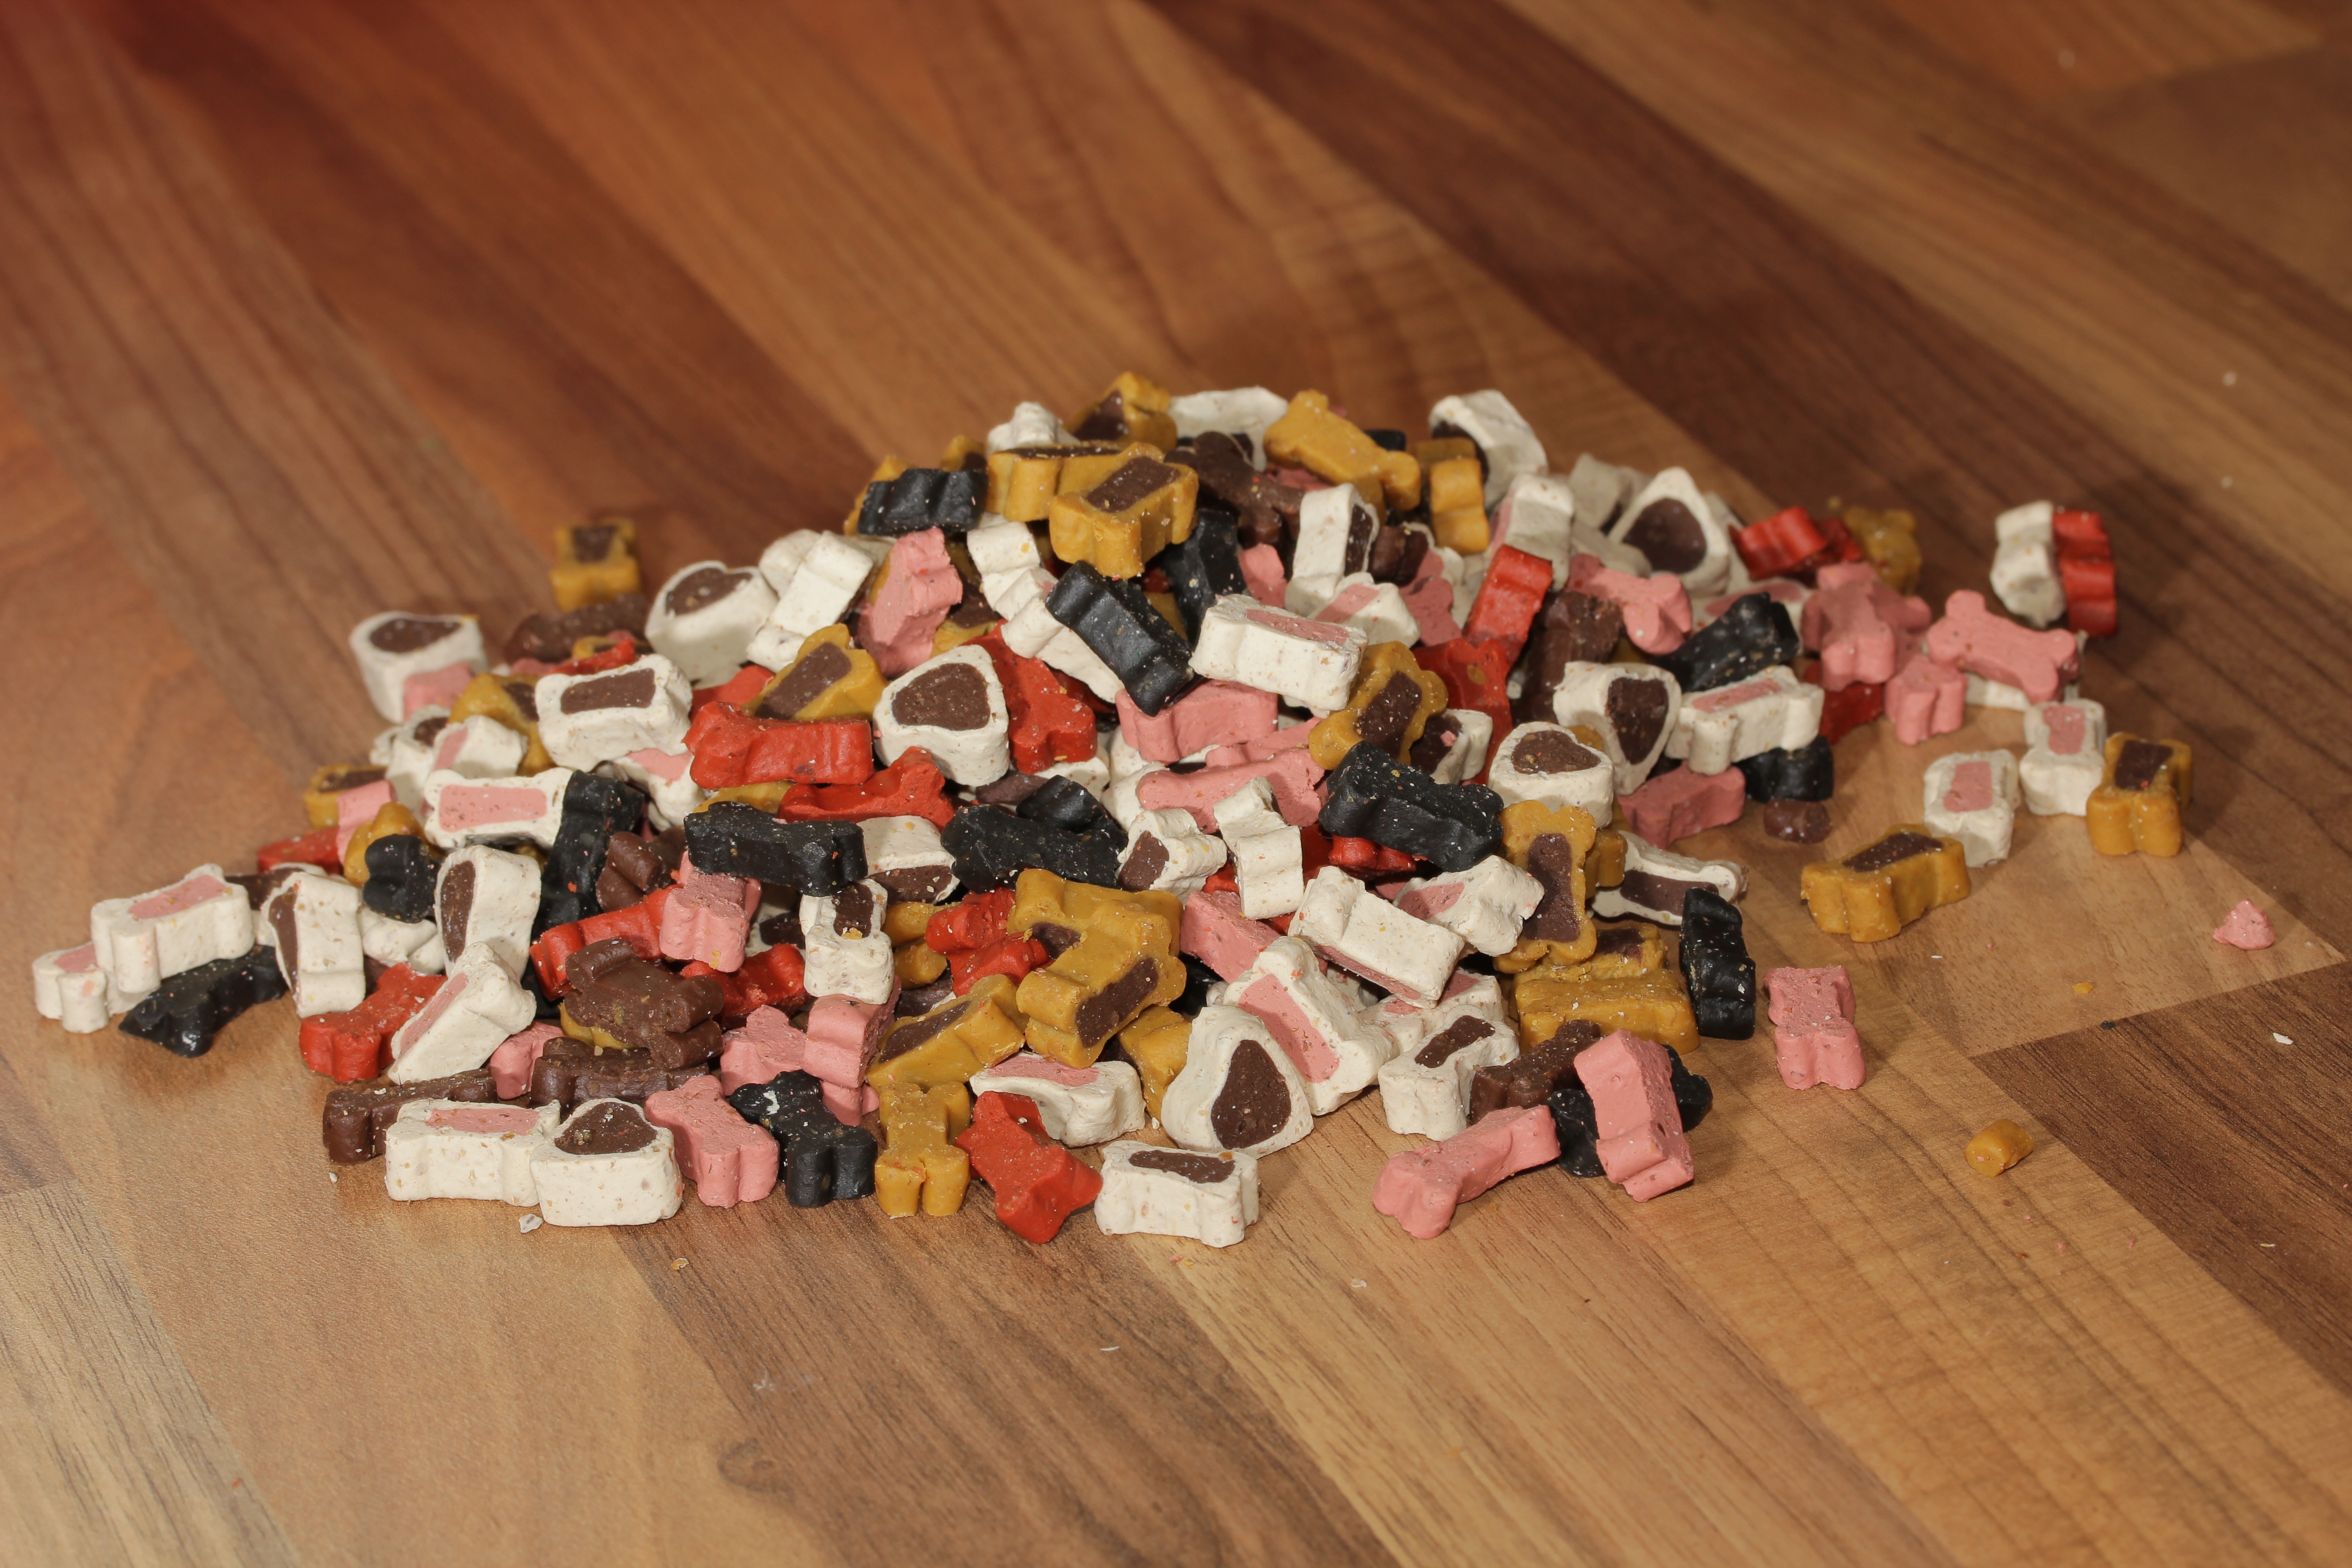
wood, food, small, colorful, eat, toy, feeding, art, reward, dog food, dog bone, dogs leckerlie